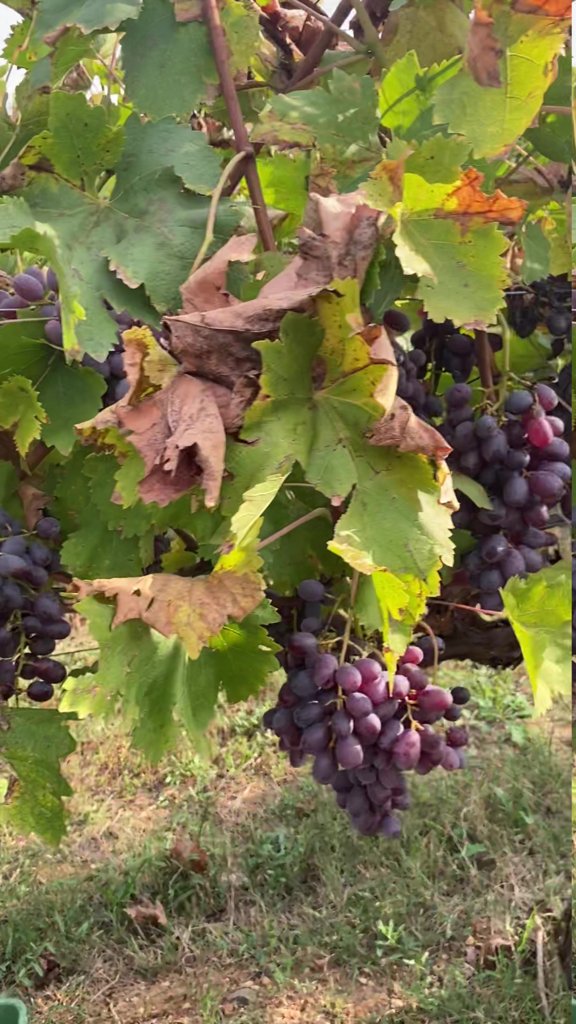
Berries visible: 151
Grape clusters: 5